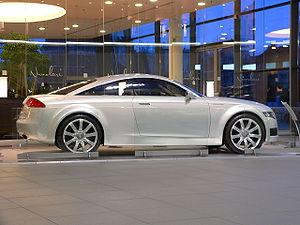
L'Audi Nuvolari Quattro est un concept-car créé par le constructeur allemand Audi présenté au Salon international de l'automobile de Genève en 2003 pour dévoiler le futur design des voitures de tourisme de la marque. C'est le deuxième concept-car dévoilé par Audi, après l'Audi Pikes Peak Quattro et avant l'Audi Le Mans Quattro. Le nom de cette voiture est un hommage au pilote automobile italien Tazio Nuvolari.
Tazio Giorgio Nuvolari, dit Tazio Nuvolari, né le 16 novembre 1892 à Castel d'Ario et mort le 11 août 1953 à Mantoue, est un pilote motocycliste et un pilote automobile italien également connu sous les surnoms d'Il Mantovano Volante ou Nivola. Deux fois champion d'Italie de vitesse moto en 1925 et 1927, champion d'Europe de vitesse moto en 1926 et champion d'Europe des pilotes automobiles en 1932, il reste célèbre tant pour ses exploits en course que pour sa personnalité et son style de pilotage.